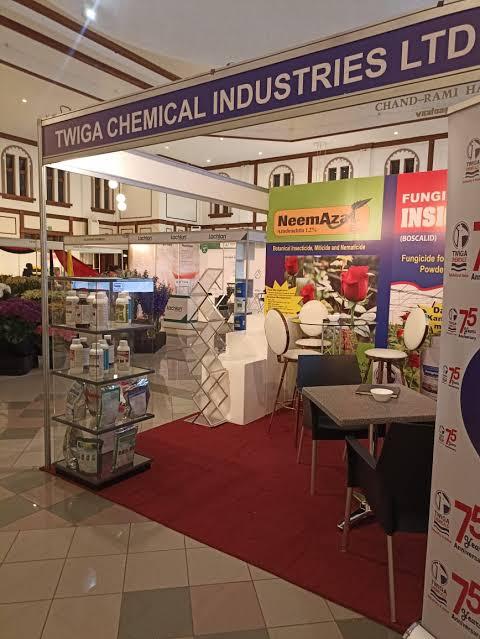
Duka ambalo ni kubwa linalouza pembejeo na bidhaa mbalimbali za kilimo, limefunguliwa lipo wazi likiwa limesafishwa tayari kwa ajili ya wateja wote wa jumla na wa rejareja.